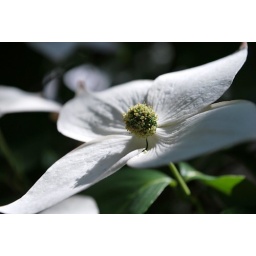
A closeup of the flower of the korean dogwood tree , this one was found in brooklyn during the mid-summertime.